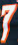
Number: 7